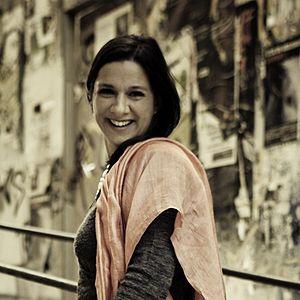
danny lemphi, Marseille 2011
Aurélie Resch, née le 5 décembre 1971 à Toronto, est une écrivaine, réalisatrice et journaliste franco-ontarienne.